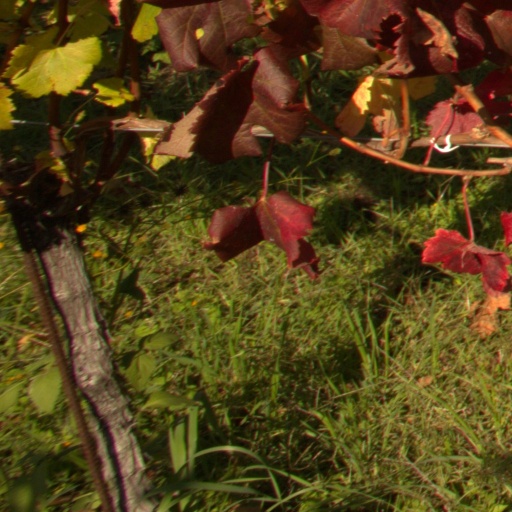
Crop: grape